Bridgestone

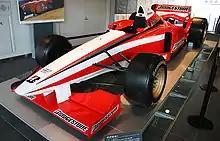
Bridgestone used a Ligier JS41 as test bed during 1996

The Japanese company decided to supply tires for Formula One in 1995, backed up by the CEO Yoichiro Kaizaki, aiming to improve Bridgestone's name value in the European market which was greatly inferior compared with their archrivals, Michelin. Though it was scheduled to enter the championship in the 1998 season at first, this was brought forward to because the engineering section led by Hirohide Hamashima had quickly advanced development. Thus, Hiroshi Yasukawa, the general manager of Motorsport Department, also made the best use of the experience and networks in Europe since the Bridgestone's European F2 era and constructed logistics for Formula One at once.